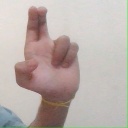
अक्षर: आ